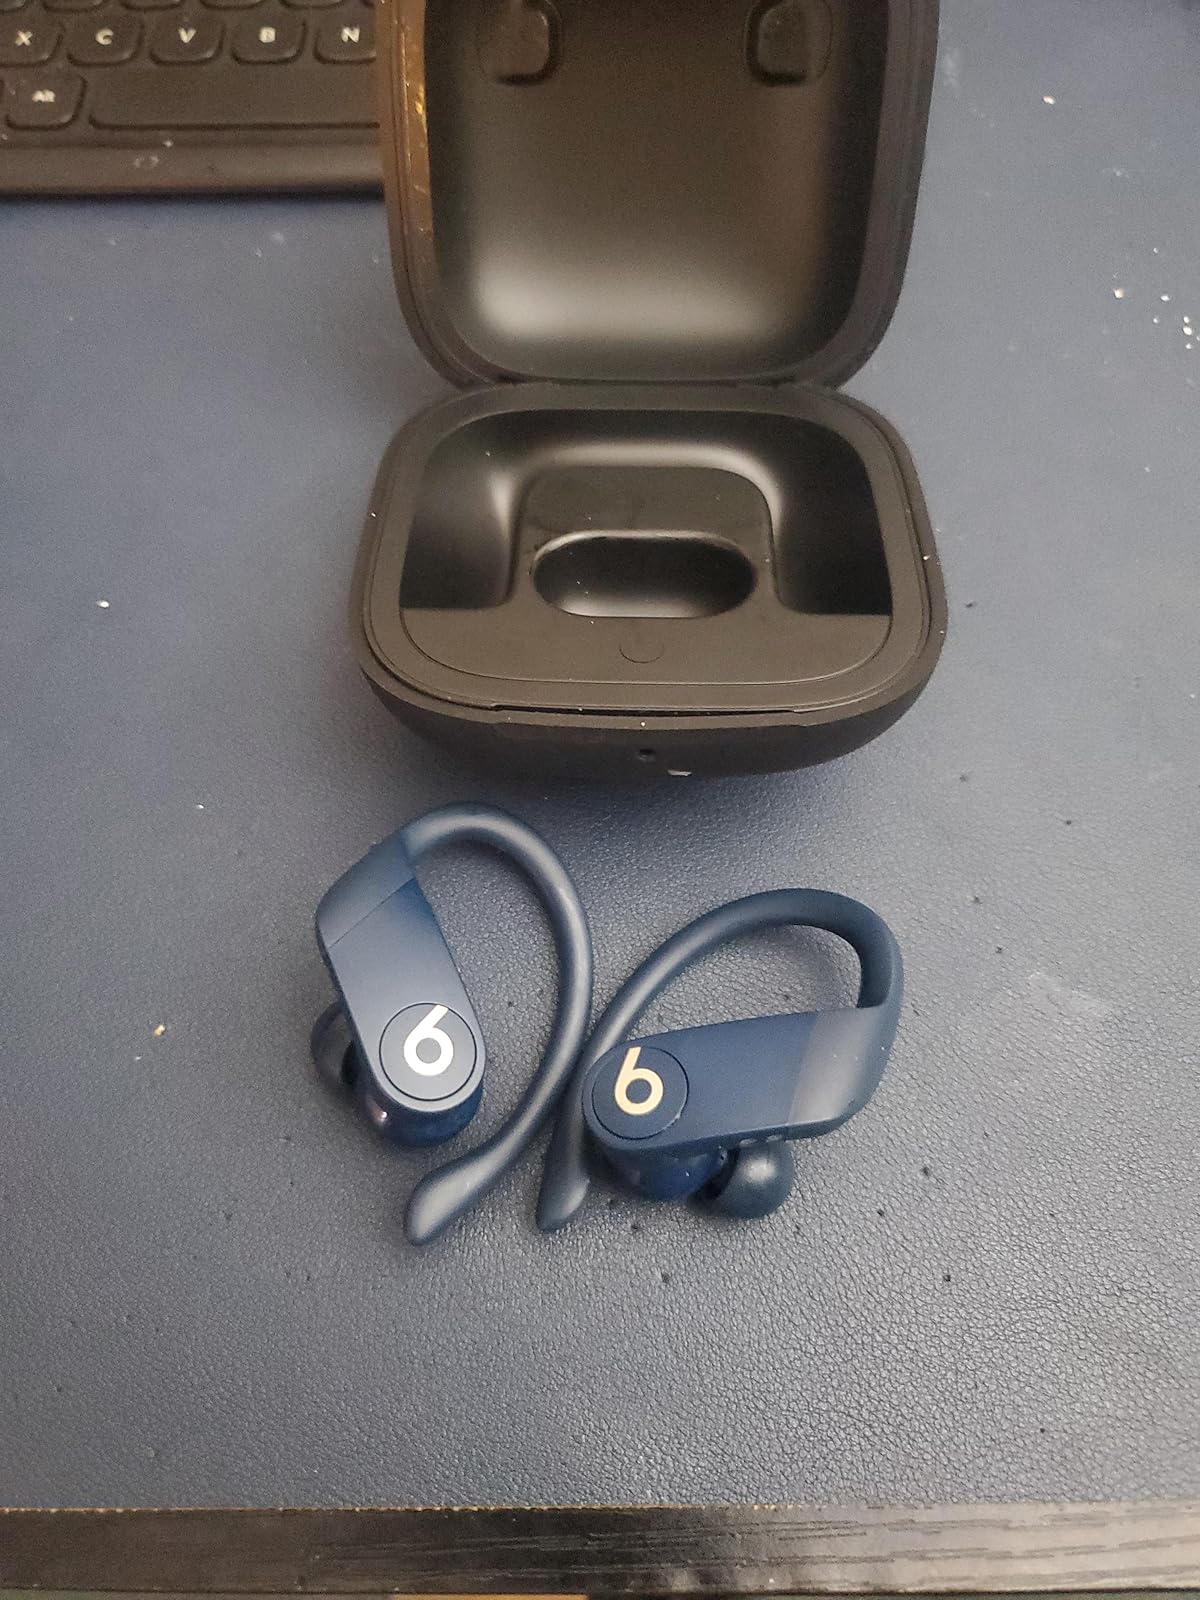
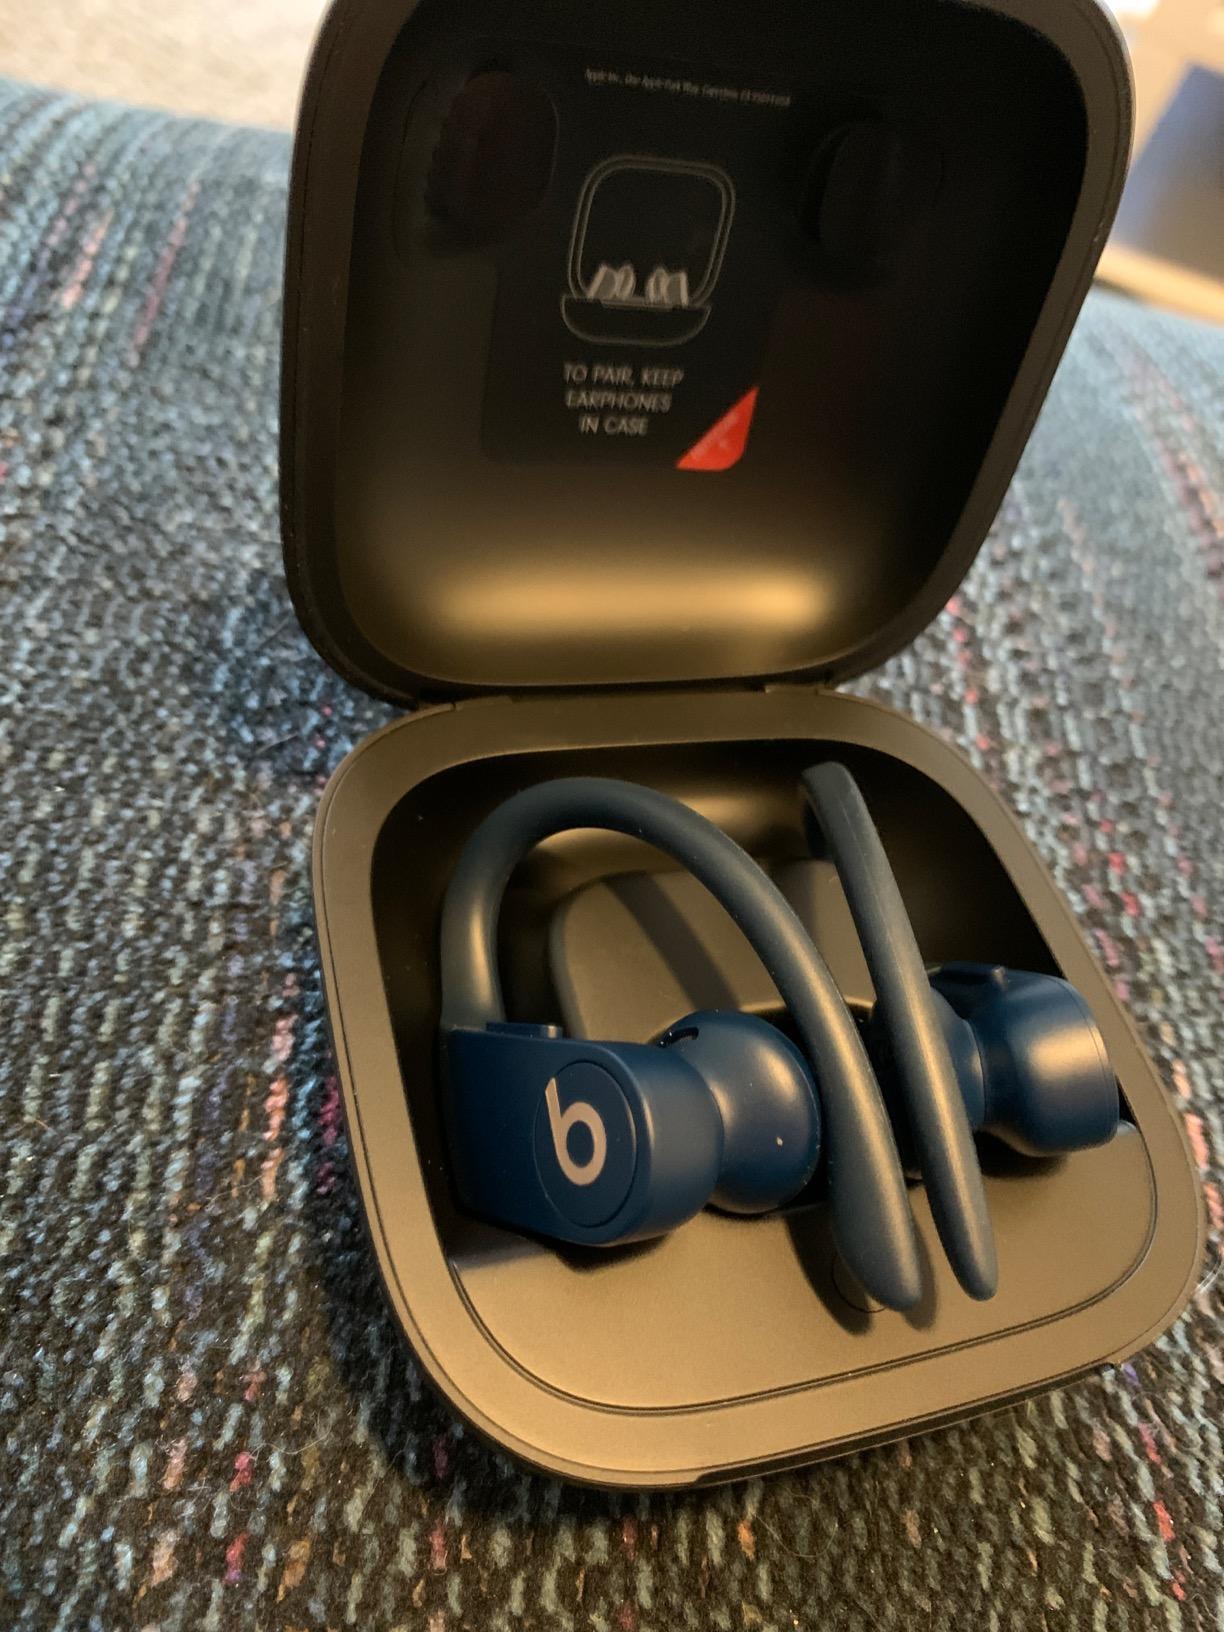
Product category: earbuds
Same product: yes